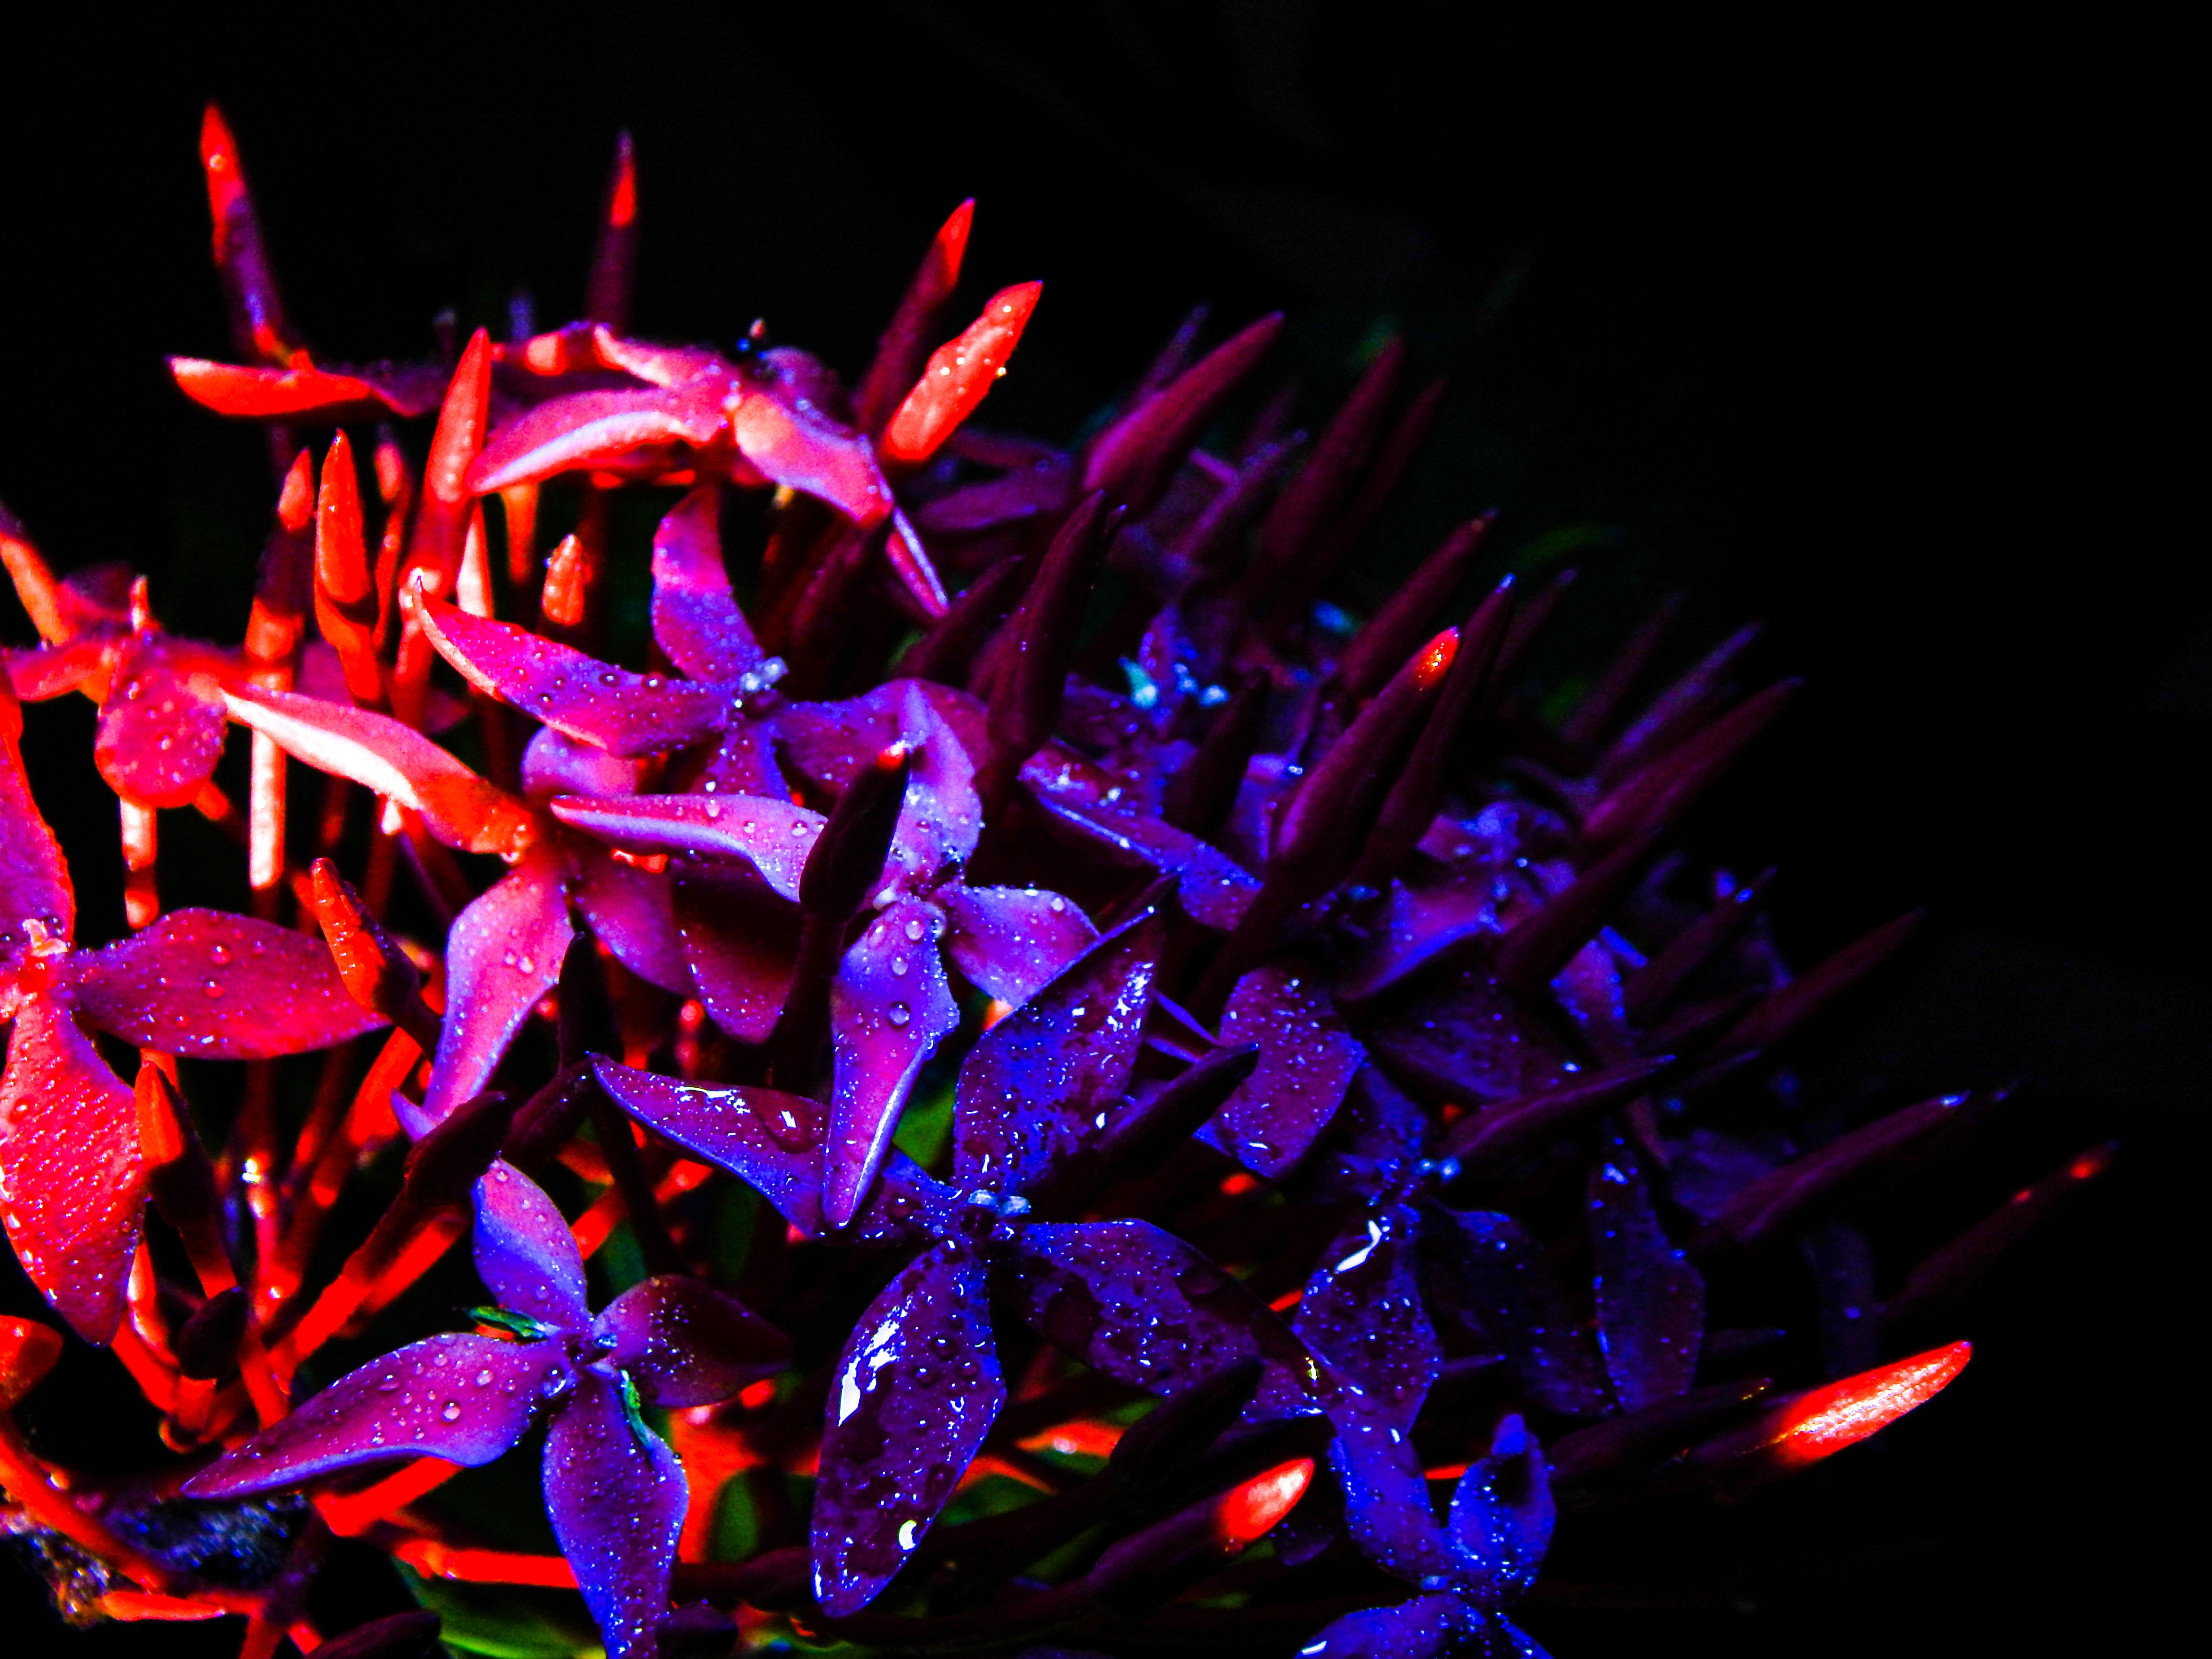
blossom, flower, petal, red, color, natural, darkness, colorful, garden, pink, colors, sports, macro photography, christmas lights